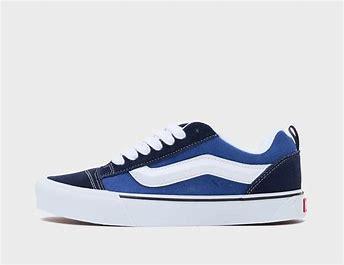
Brand: Vans
Model: KNU Skool